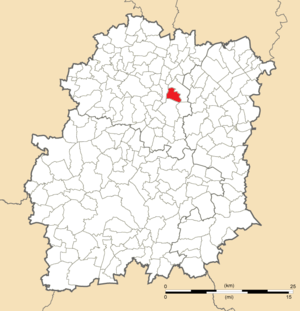
Carte de position de Saint-Michel-sur-Orge en Essonne (91)
Saint-Michel-sur-Orge est une commune française située à vingt-quatre kilomètres au sud-ouest de Paris dans le département de l'Essonne en région Île-de-France.